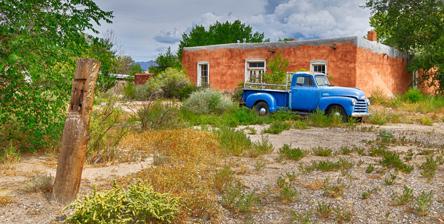
Building: Juan Antonio Garcia House
Country: United States of America
Year built: 1860
Historic house in New Mexico, United States United States historic place Juan Antonio Garcia House U.S. National Register of Historic Places NM State Register of Cultural Properties Show map of New Mexico Show map of the United States Location 7442 Edith Blvd., NE, Albuquerque, New Mexico Coordinates 35°9′48″N 106°37′5″W / 35.16333°N 106.61806°W / 35.16333; -106.61806 Area 1 acre (0.40 ha) Built 1860 ; 165 years ago ( 1860 ) Built by Garcia, Juan Antonio Architectural style Middle Territorial MPS Albuquerque North Valley MRA NRHP reference No. 82003311 NMSRCP No. 471 Significant dates Added to NRHP September 28, 1982 Designated NMSRCP August 27, 1976 The Juan Antonio Garcia House in the North Valley area of Albuquerque, New Mexico dates from 1860.  It was a farmhouse built by Juan Antonio Garcia. It was listed on the National Register of Historic Places in 1982.  It has also been known as Tappan House . References